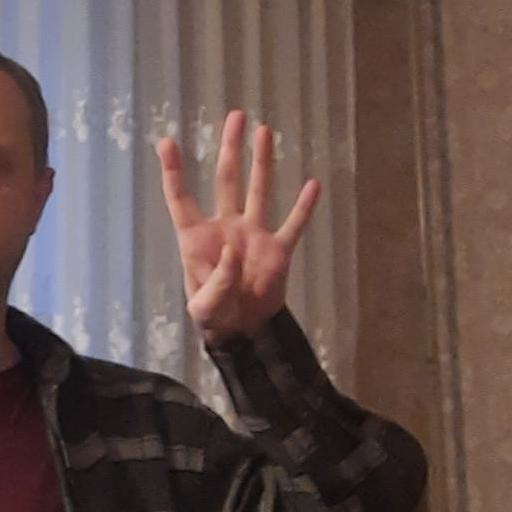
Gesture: four